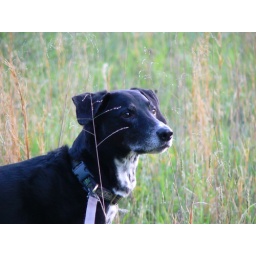
Jimmie's face in the grass at Caldwell Fields